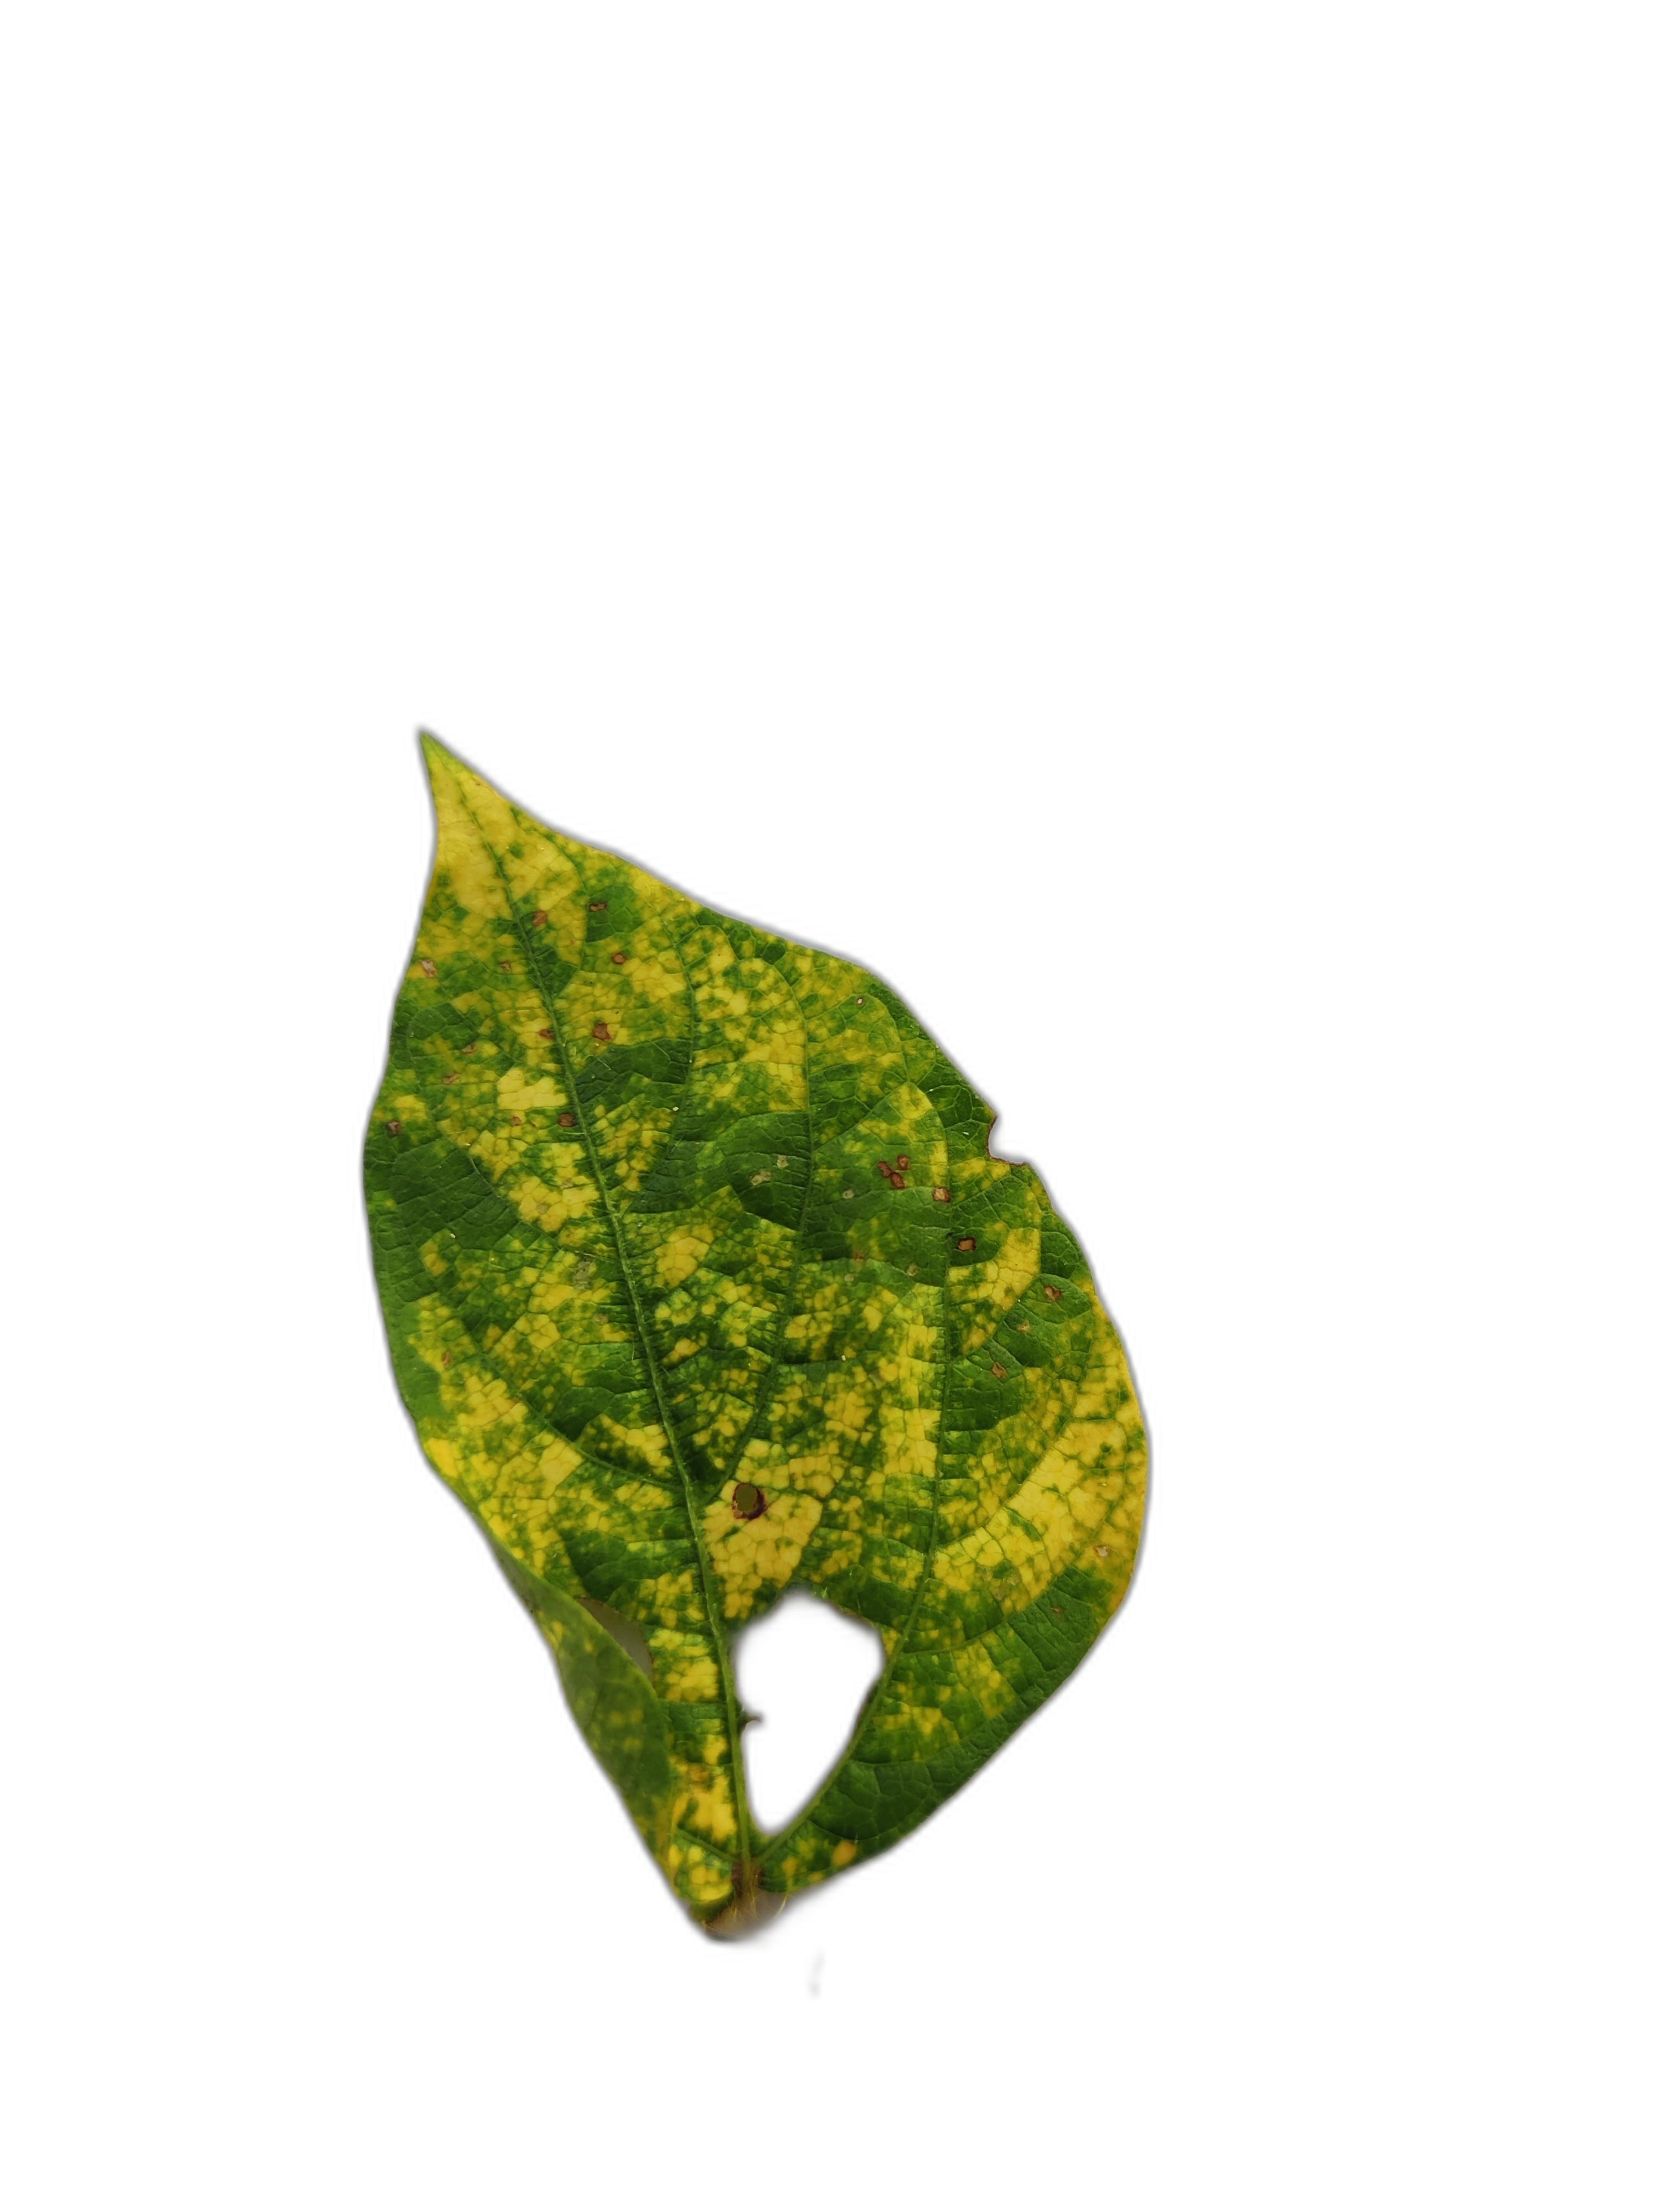
Label: Yellow Mosaic